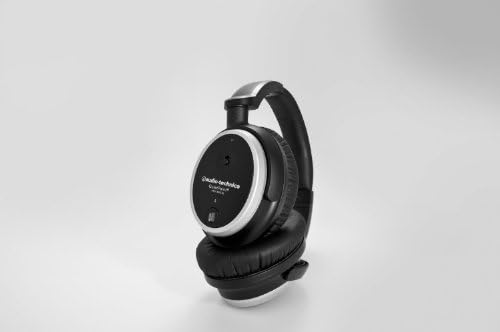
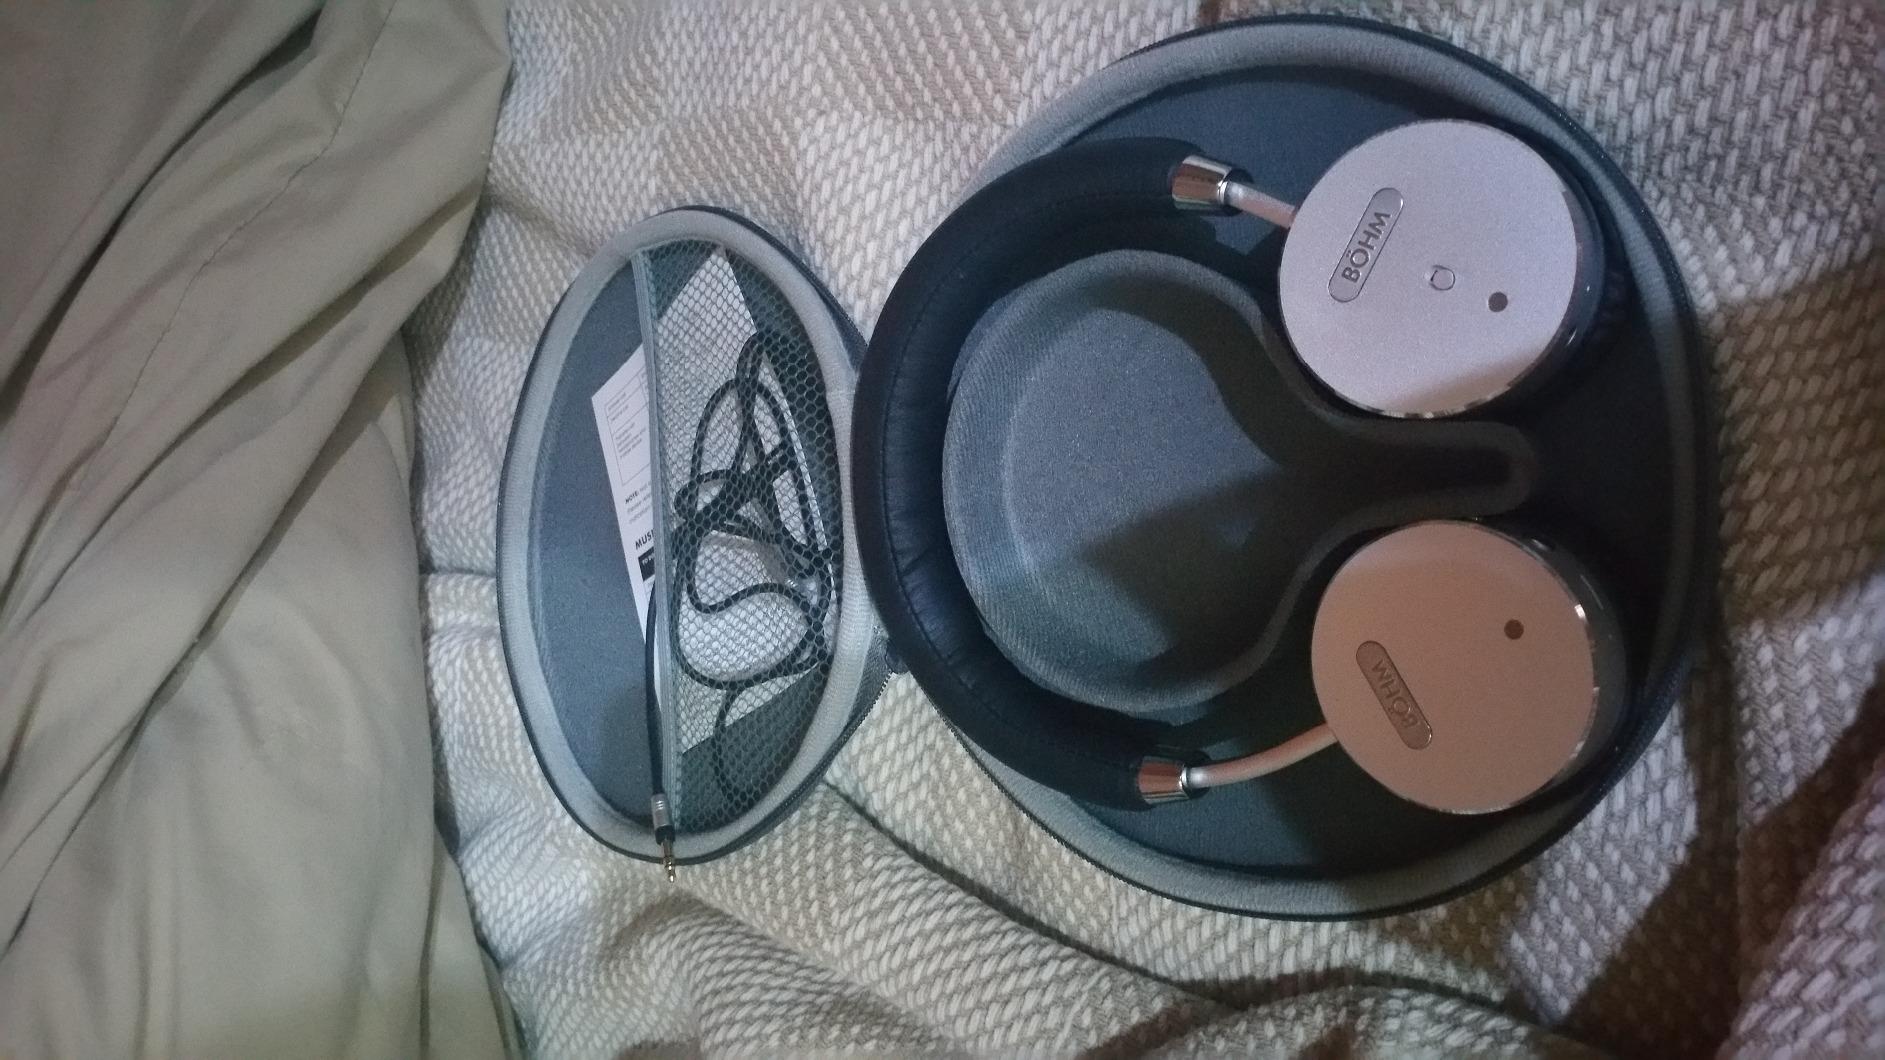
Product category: headphones
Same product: no